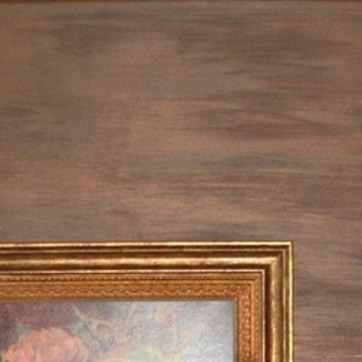
Material: wallpaper